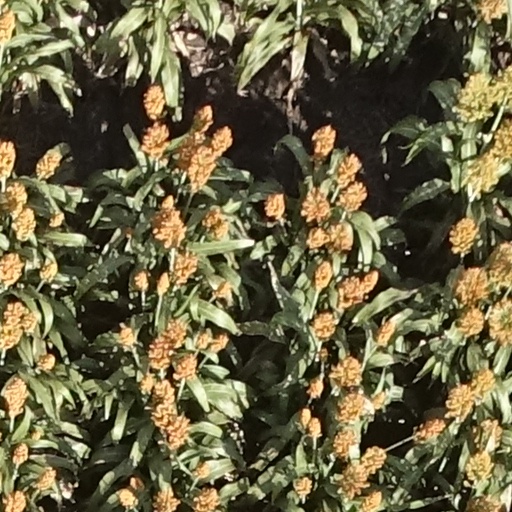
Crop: sorghum